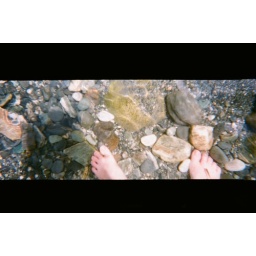
bath in the water